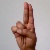
The image shows a hand gesture representing the letter 'U' in Indian Sign Language.